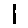
Label: 1